Sd.Kfz. 247

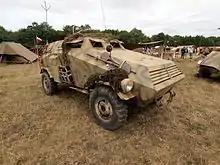
Sd.Kfz 247 Ausf. B

Sd.Kfz. 247 (Sonderkraftfahrzeug 247) was an armored car used by the German armed forces during World War II.